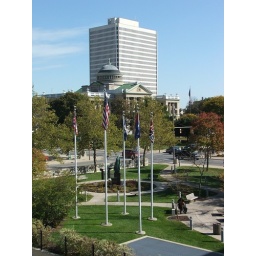
October 20, 2008Walked over to the library at lunch and went up on the roof and took some pictures.